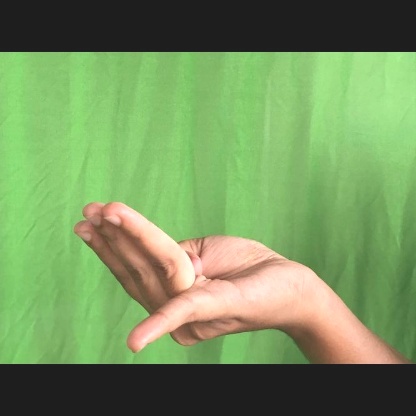
Mudra: Chaturam